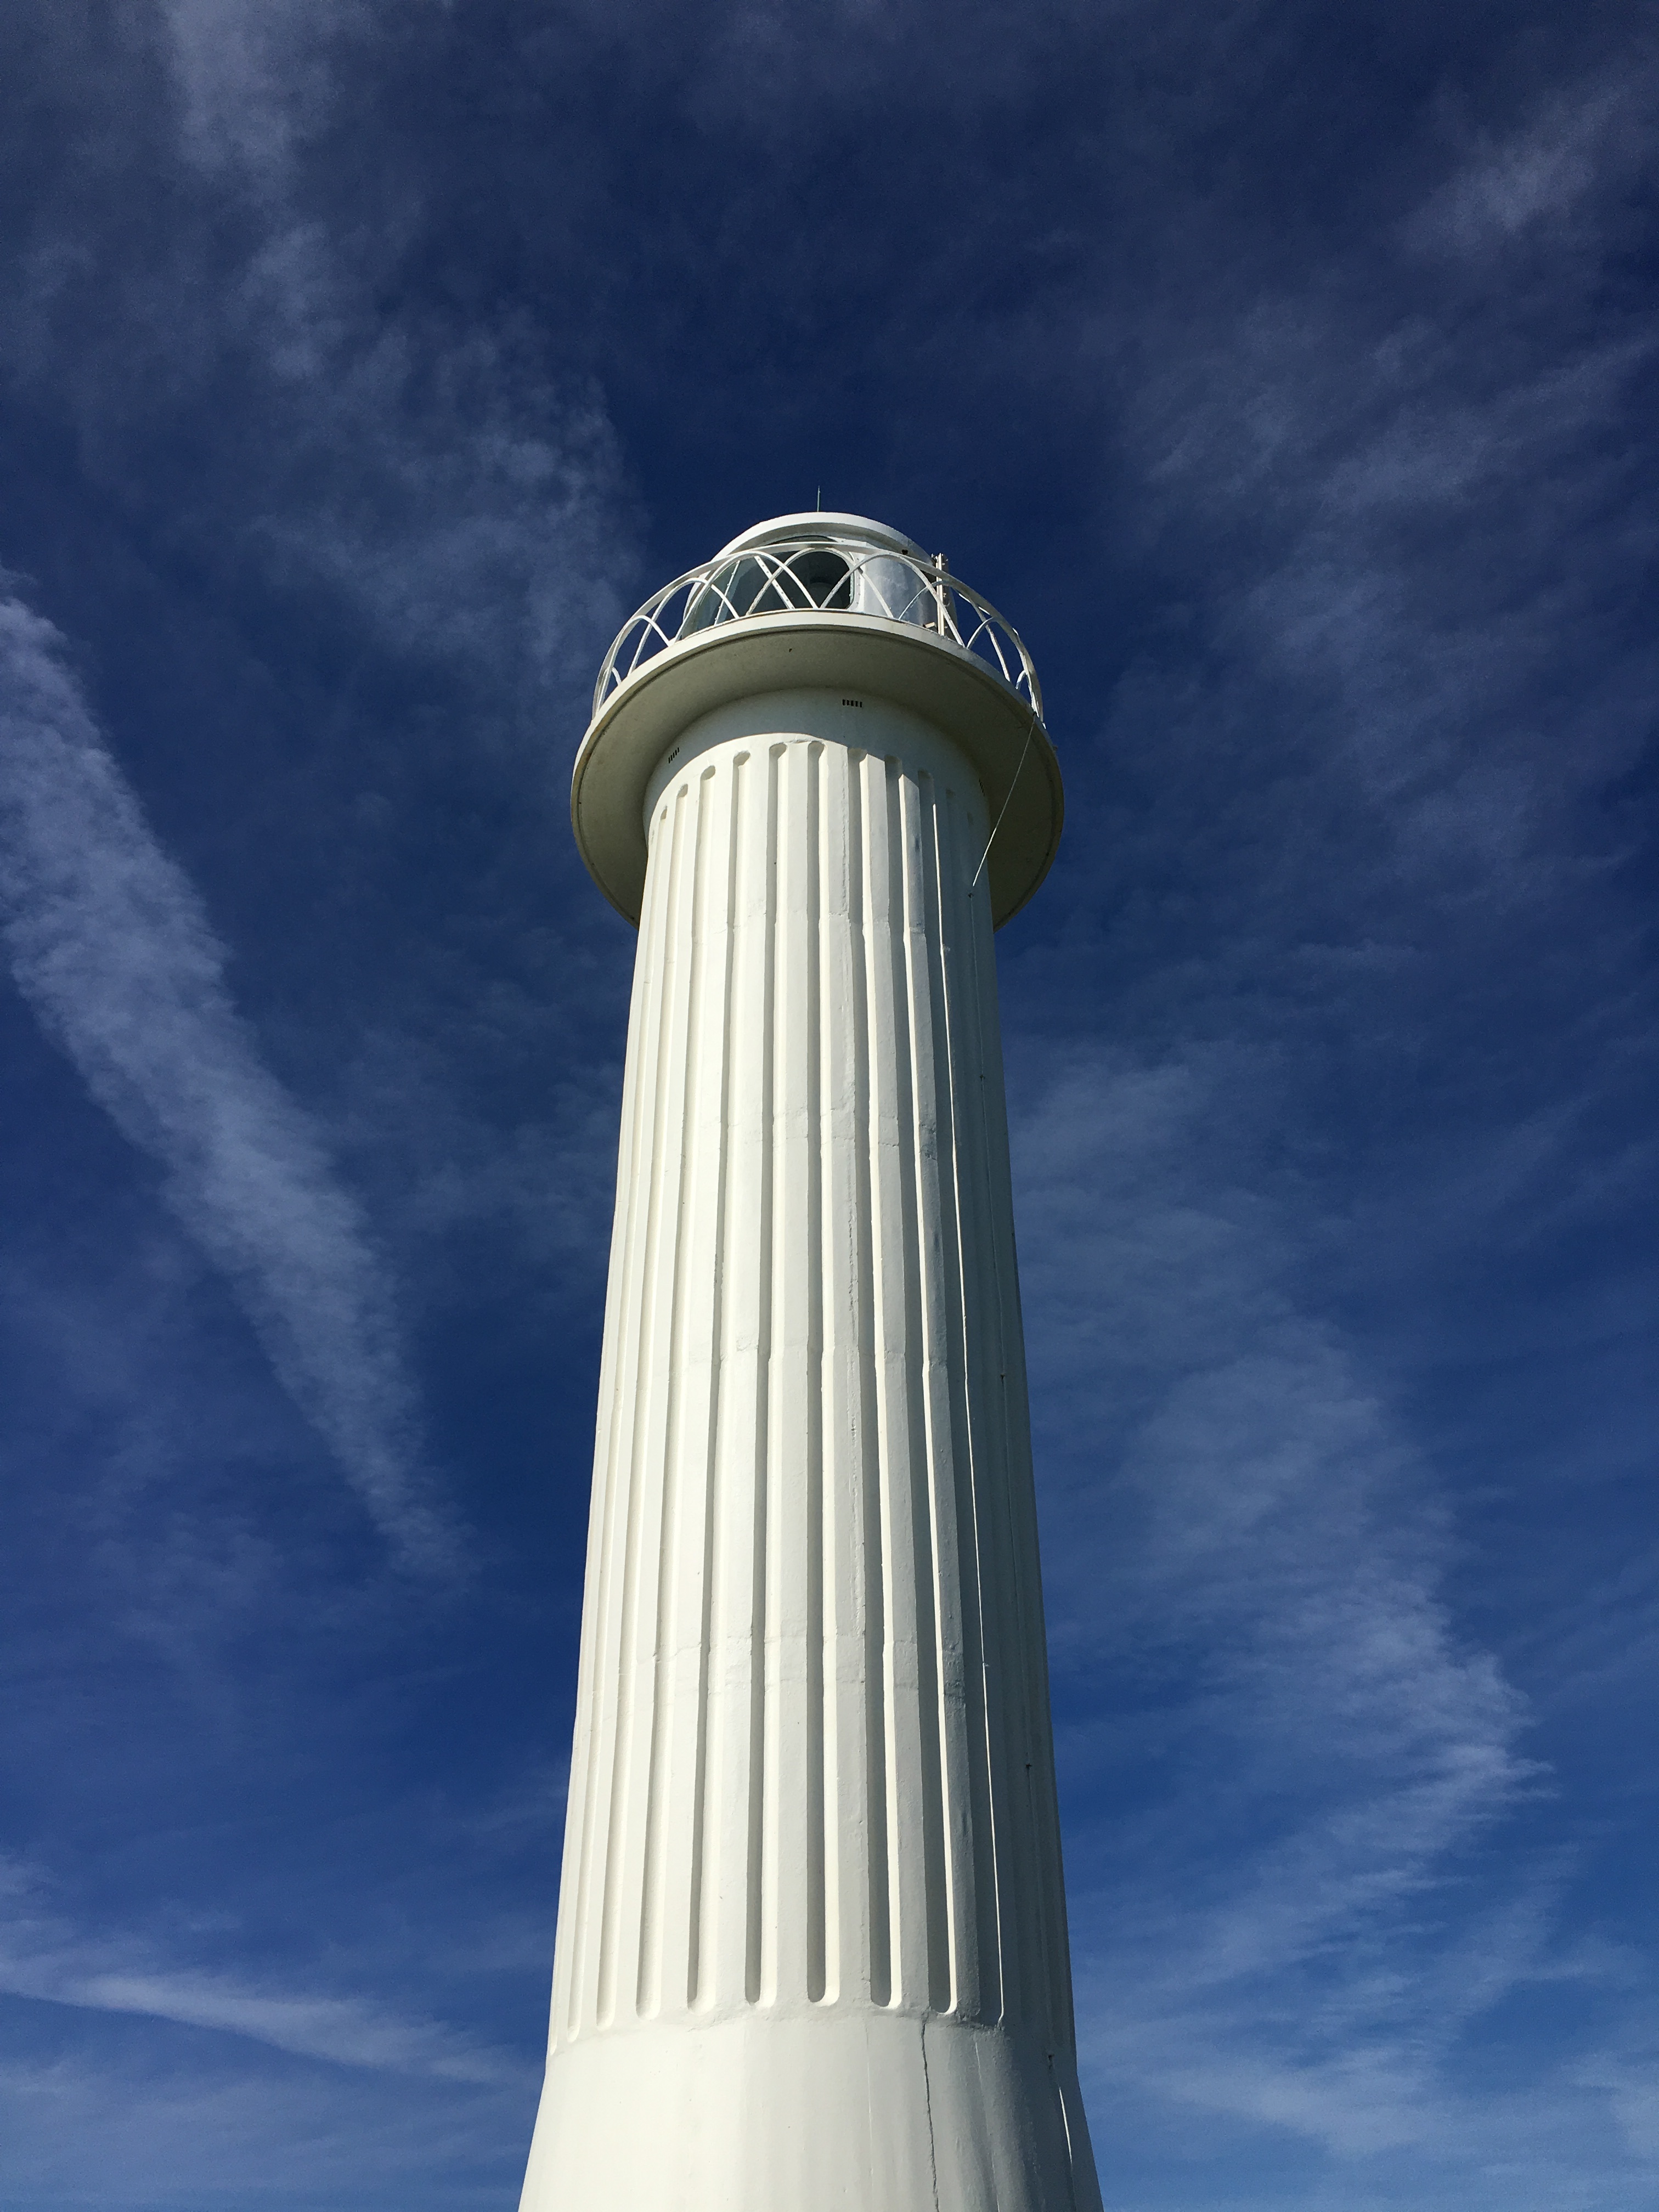
light, cloud, lighthouse, sky, white, tower, scenic, landmark, blue, marine, control tower